Irving v Penguin Books Ltd

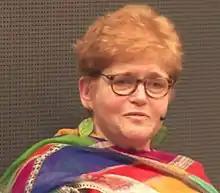
Deborah Lipstadt (2015)

Lipstadt hired the British solicitor Anthony Julius to present her case. Penguin hired Davenport Lyons libel specialists Kevin Bays and Mark Bateman. Together they briefed the libel barrister, Richard Rampton KC. Penguin also instructed Heather Rogers as junior barrister. Penguin knew that they were going to have to dig deep to defend against Irving's claims. Lipstadt's claims would need to be backed up by experts and Penguin would foot the bill, retaining Professor Richard J. Evans, historian and Professor of Modern History at Cambridge University, as their lead witness. As an expert witness, Evans was expected to prepare a report and to be cross-examined. Also working as expert witnesses were the American Holocaust historian Christopher Browning, the German historian Peter Longerich, the Dutch architectural expert Robert Jan van Pelt and the Political Science Professor of the Free University of Berlin.